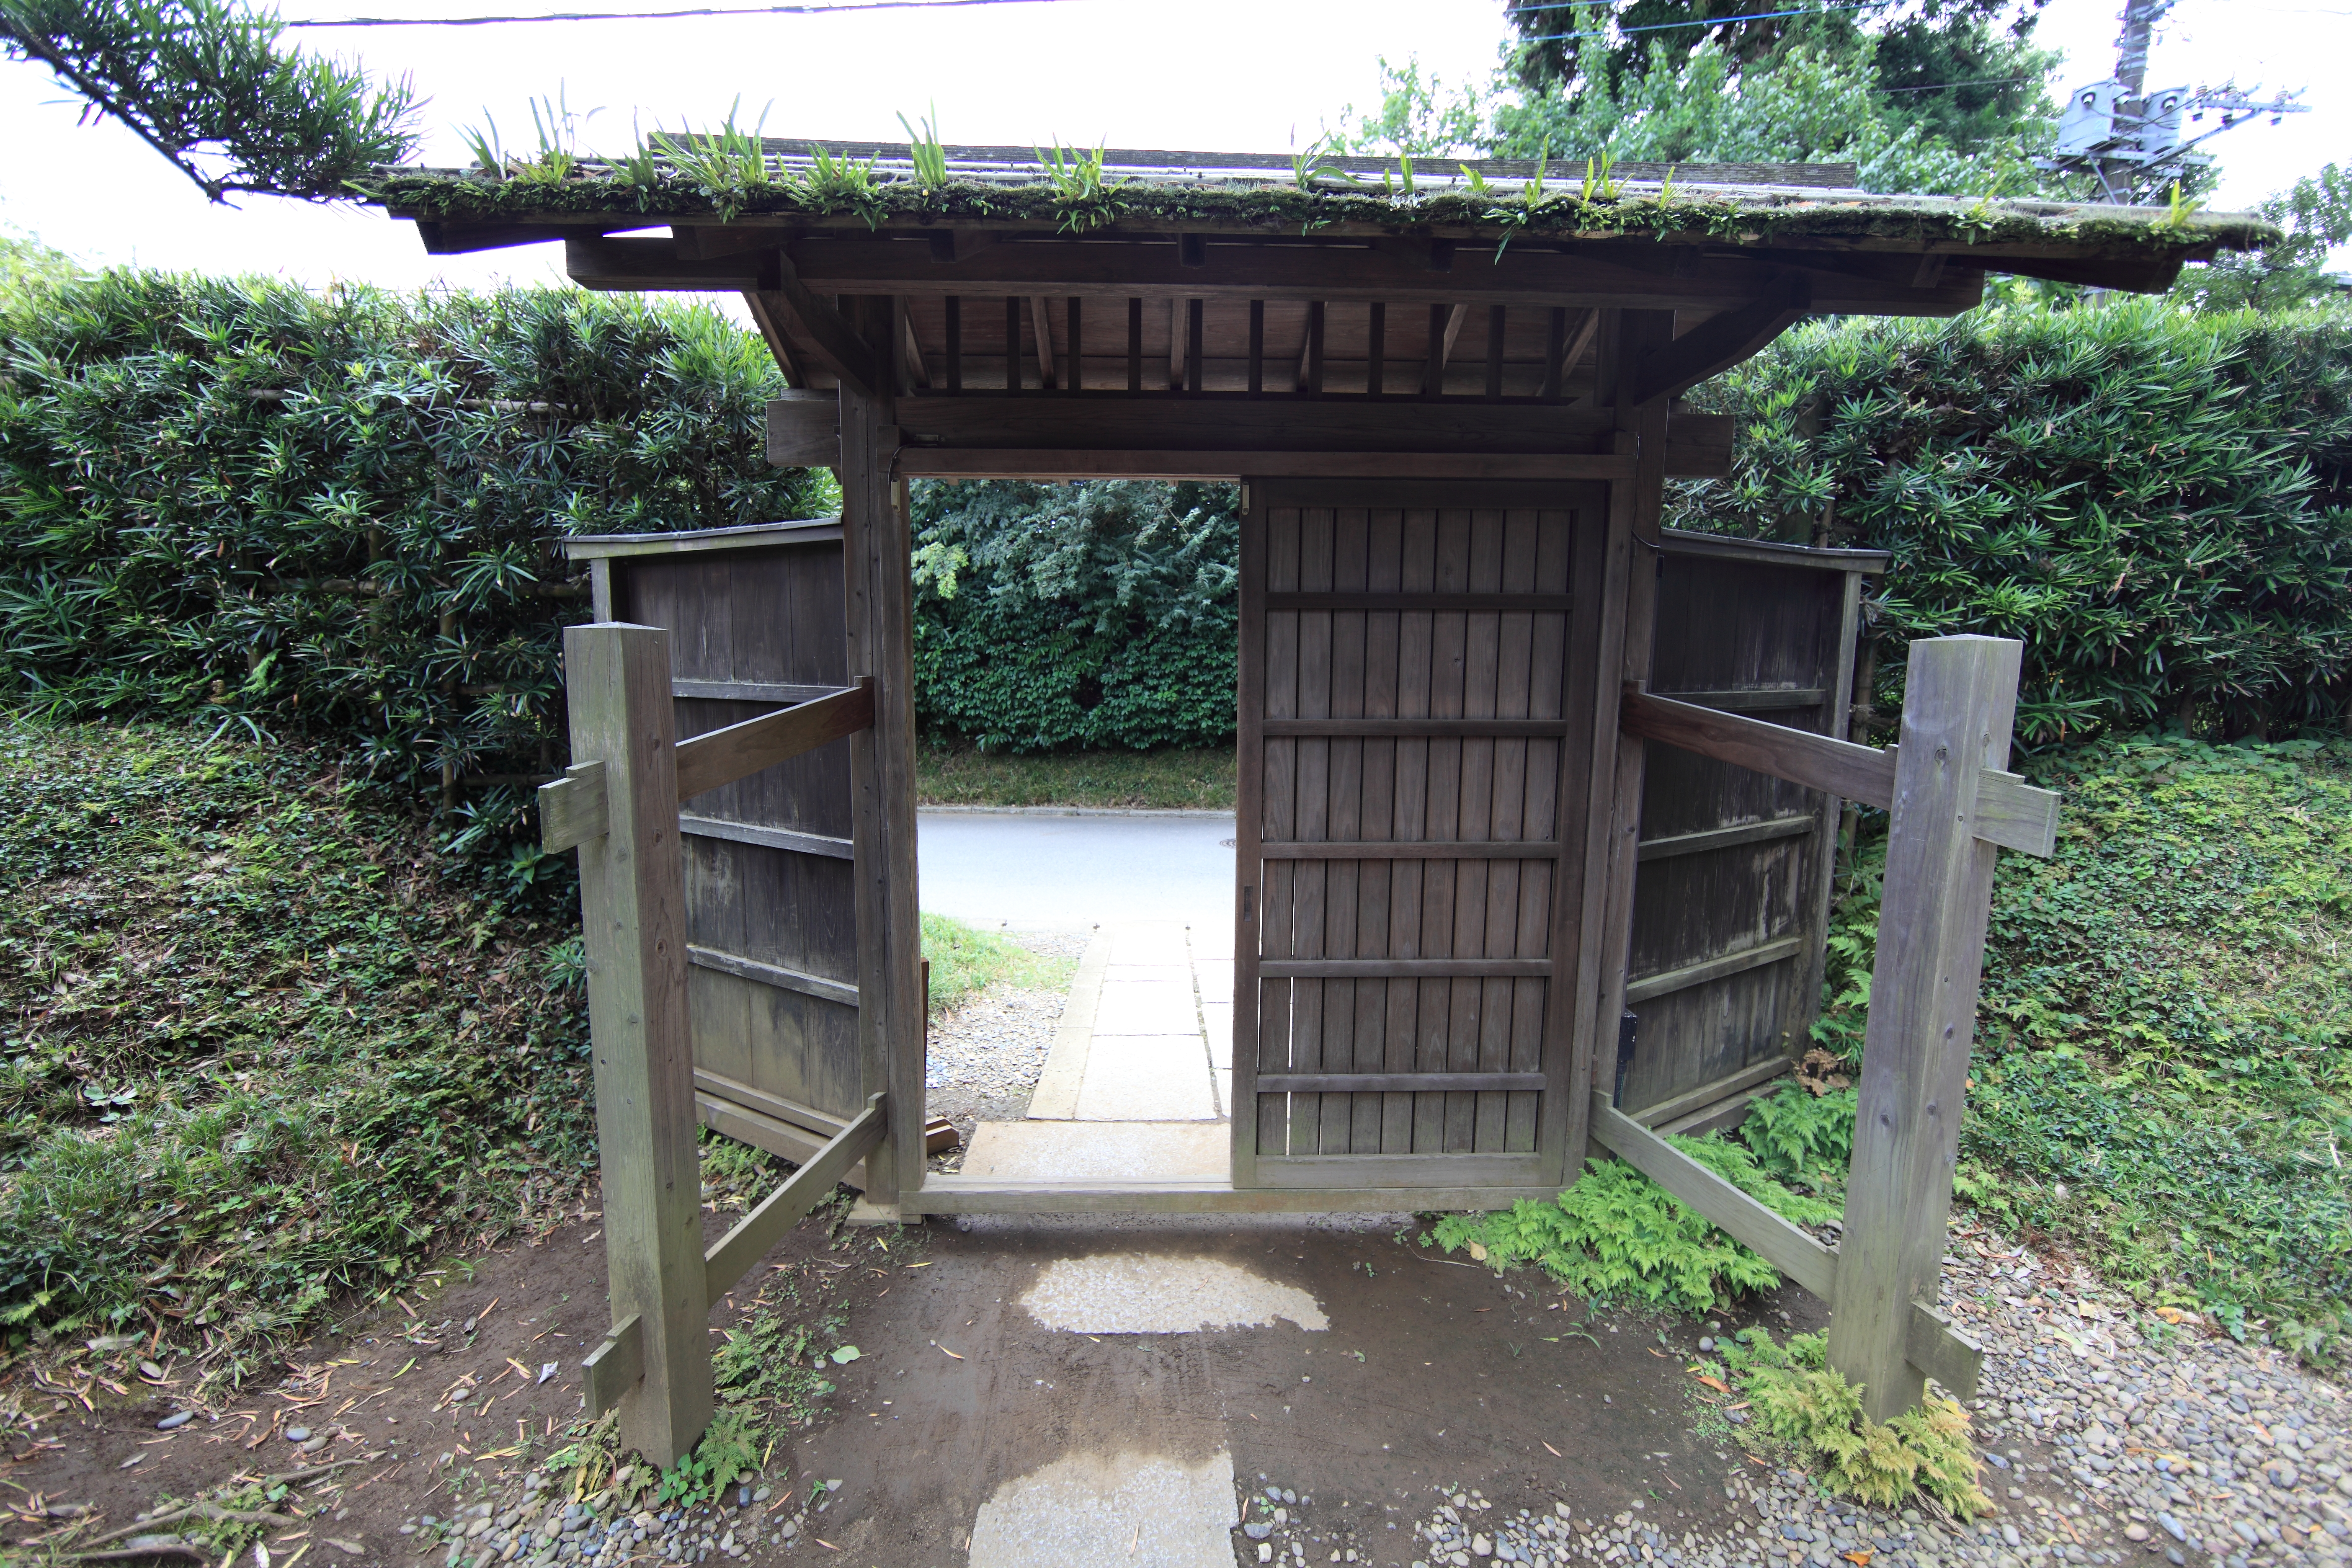
house, shed, high, gate, 5d, sakura, hires, markii, hi, res, resolution, chiba, samurai, rolling stock, outdoor structure